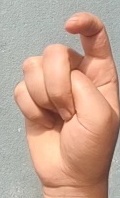
ASL sign: X